Safnern

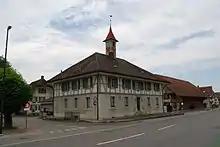
Safnern municipal administration building

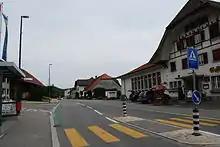
Safnern village

Safnern has a population of . , 5.2% of the population are resident foreign nationals. Over the last 10 years (2001-2011) the population has changed at a rate of 0%. Migration accounted for 0.6%, while births and deaths accounted for -0.1%.